Lawrence Lewis (1767–1839)

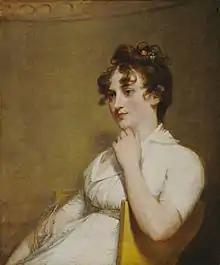
Eleanor Parke Custis Lewis

Secondly married Eleanor "Nelly" Parke Custis. Nelly gave birth to eight children, four of whom lived to adulthood: